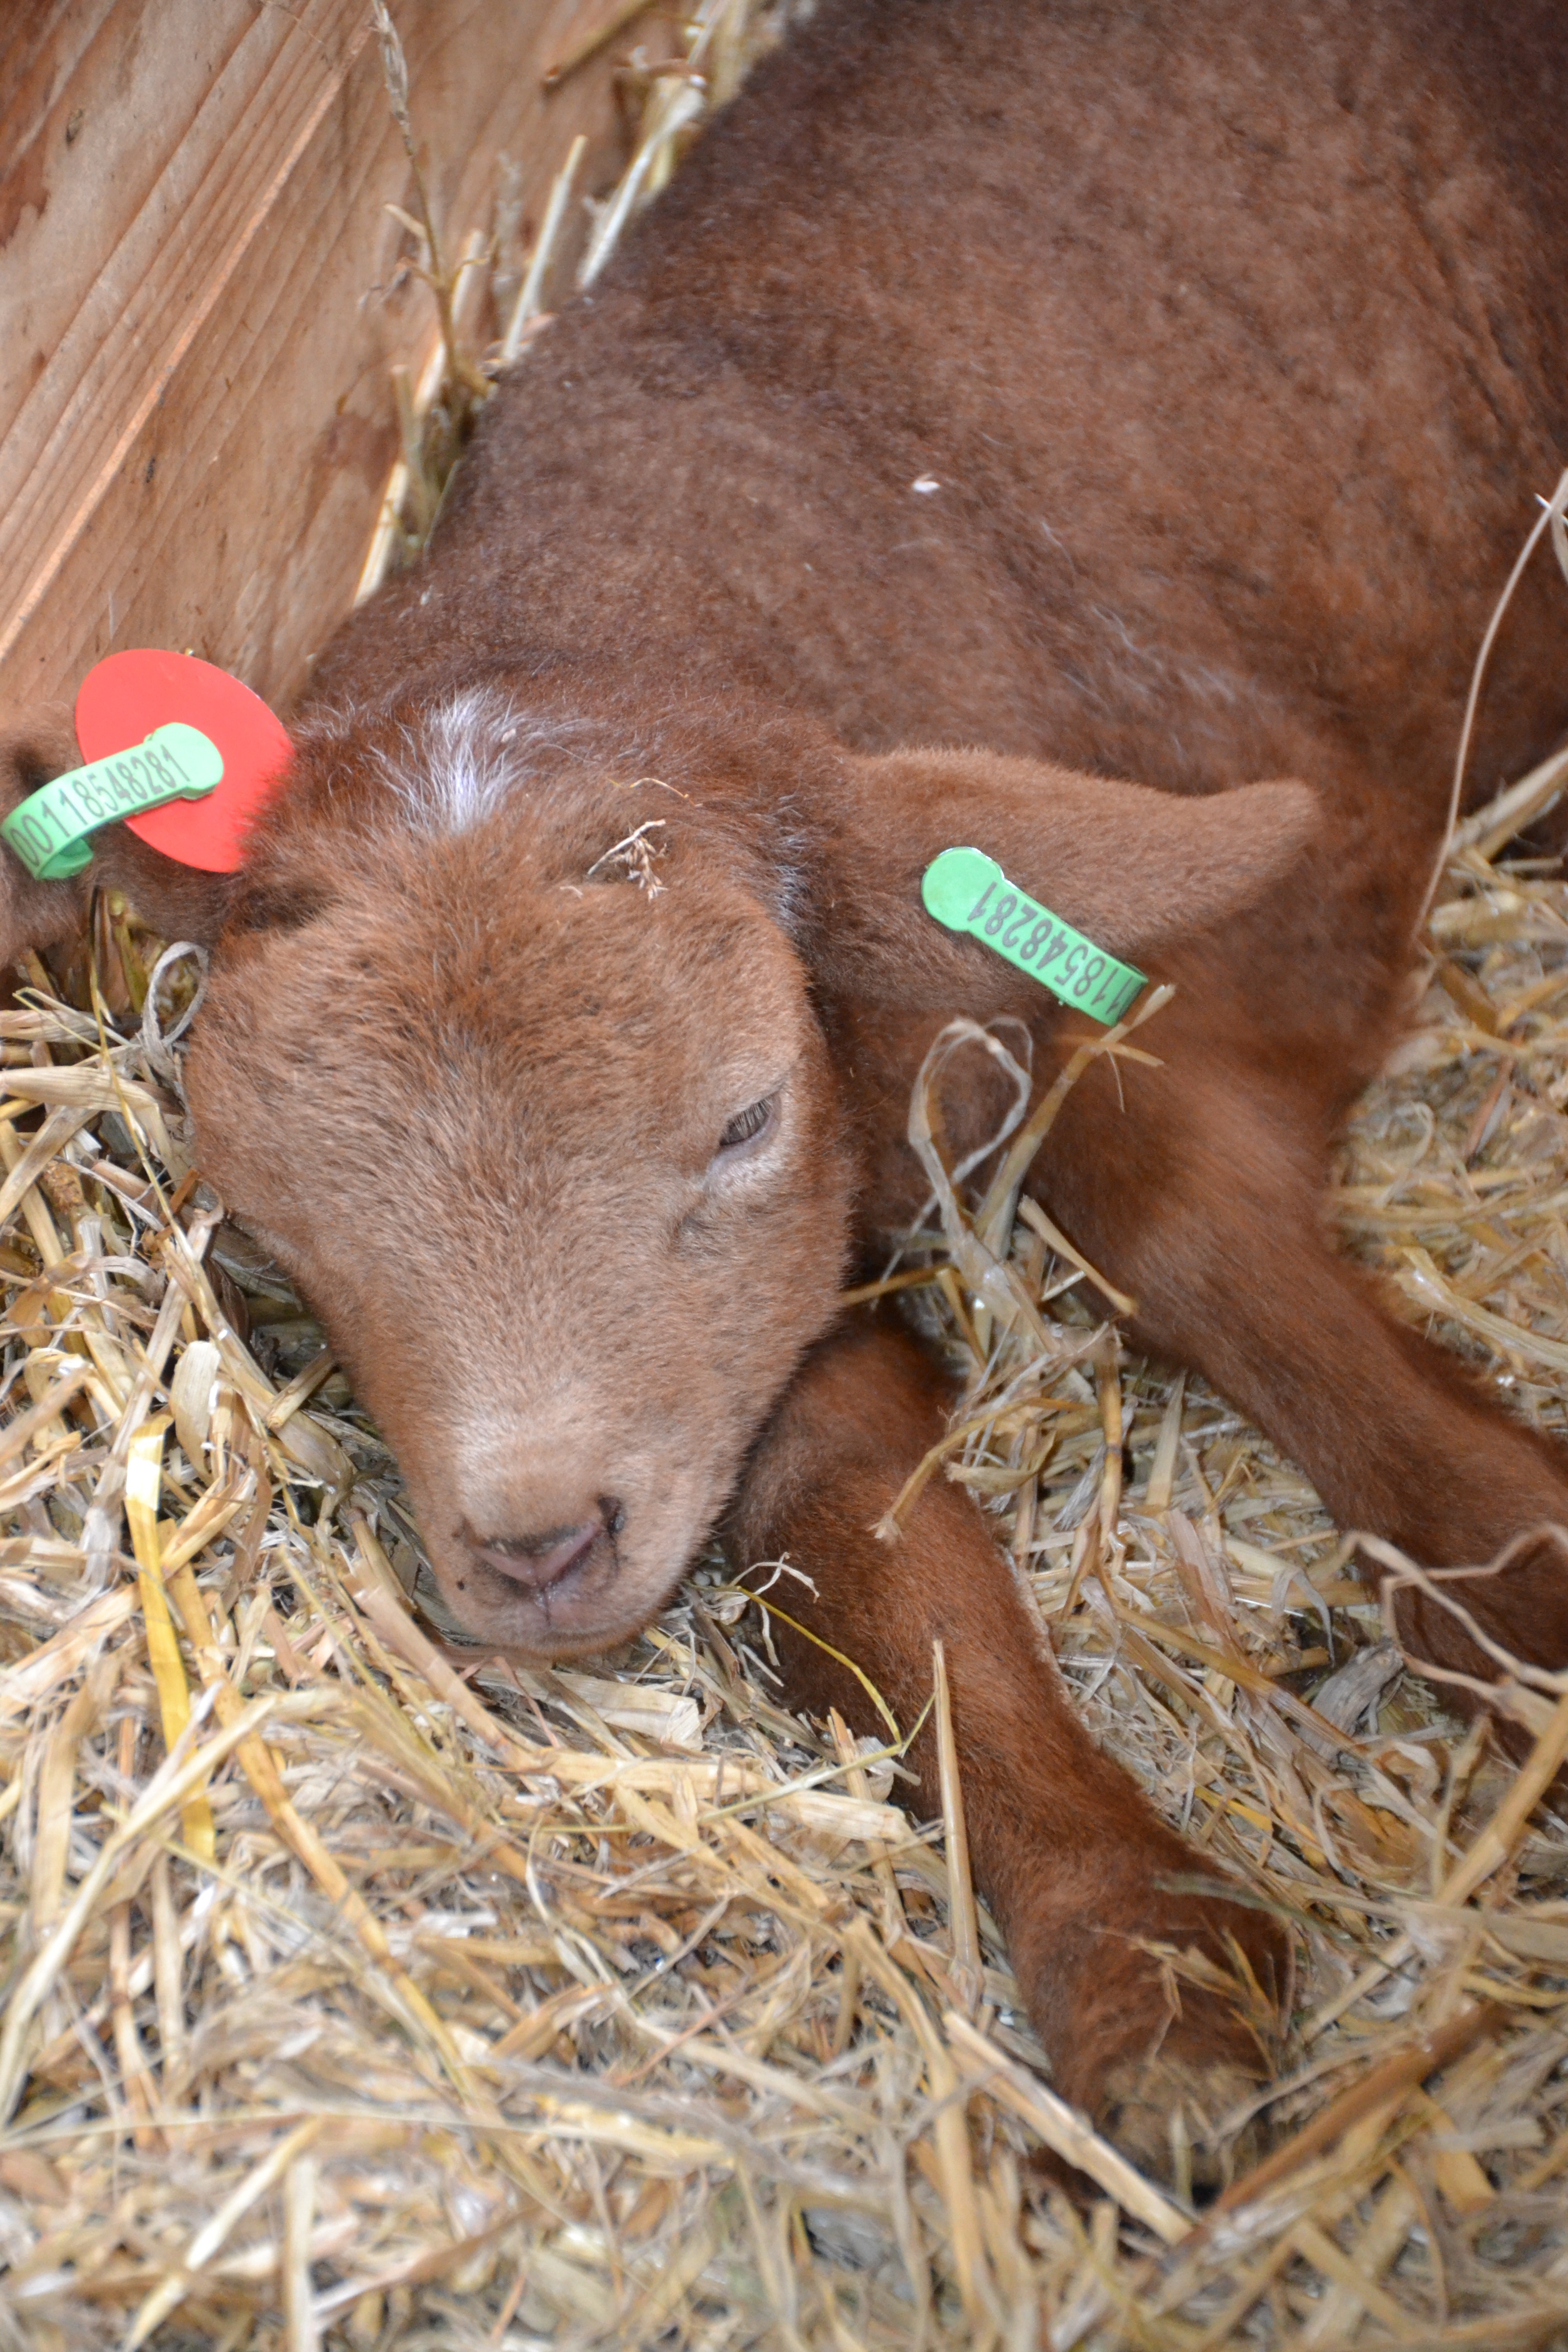
nature, farm, animal, pasture, sheep, mammal, agriculture, wool, fauna, calf, lamb, vertebrate, foal, sch fchen, cattle like mammal, easter sheep